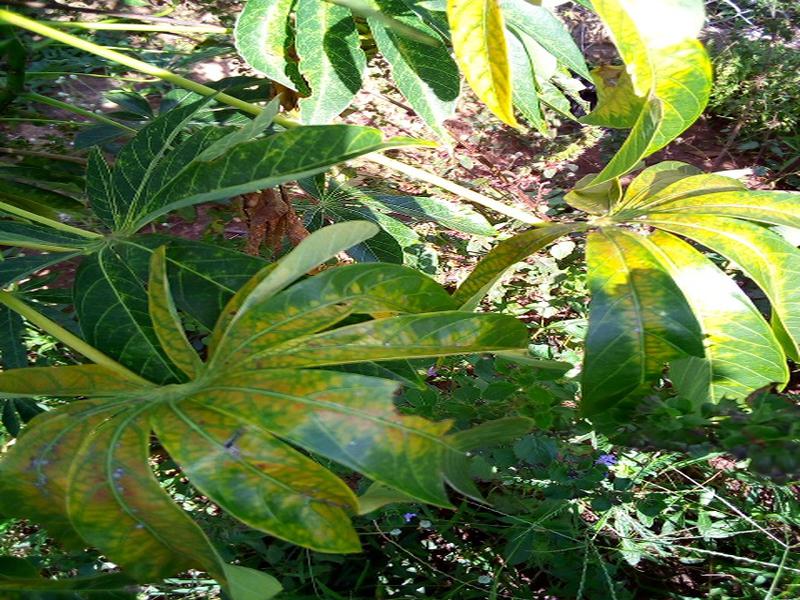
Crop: cassava
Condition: green_mottle